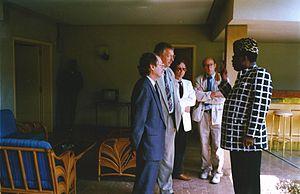
Photo Gbadolite: Frederic Freddy Francois avec Mobutu et Polspoel 1992
Frédéric François est un journaliste et homme politique belge.